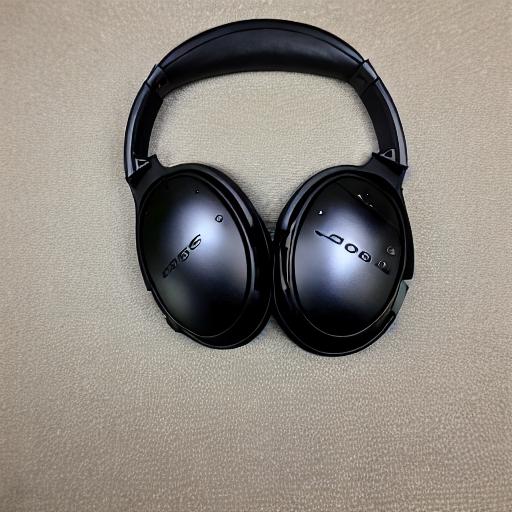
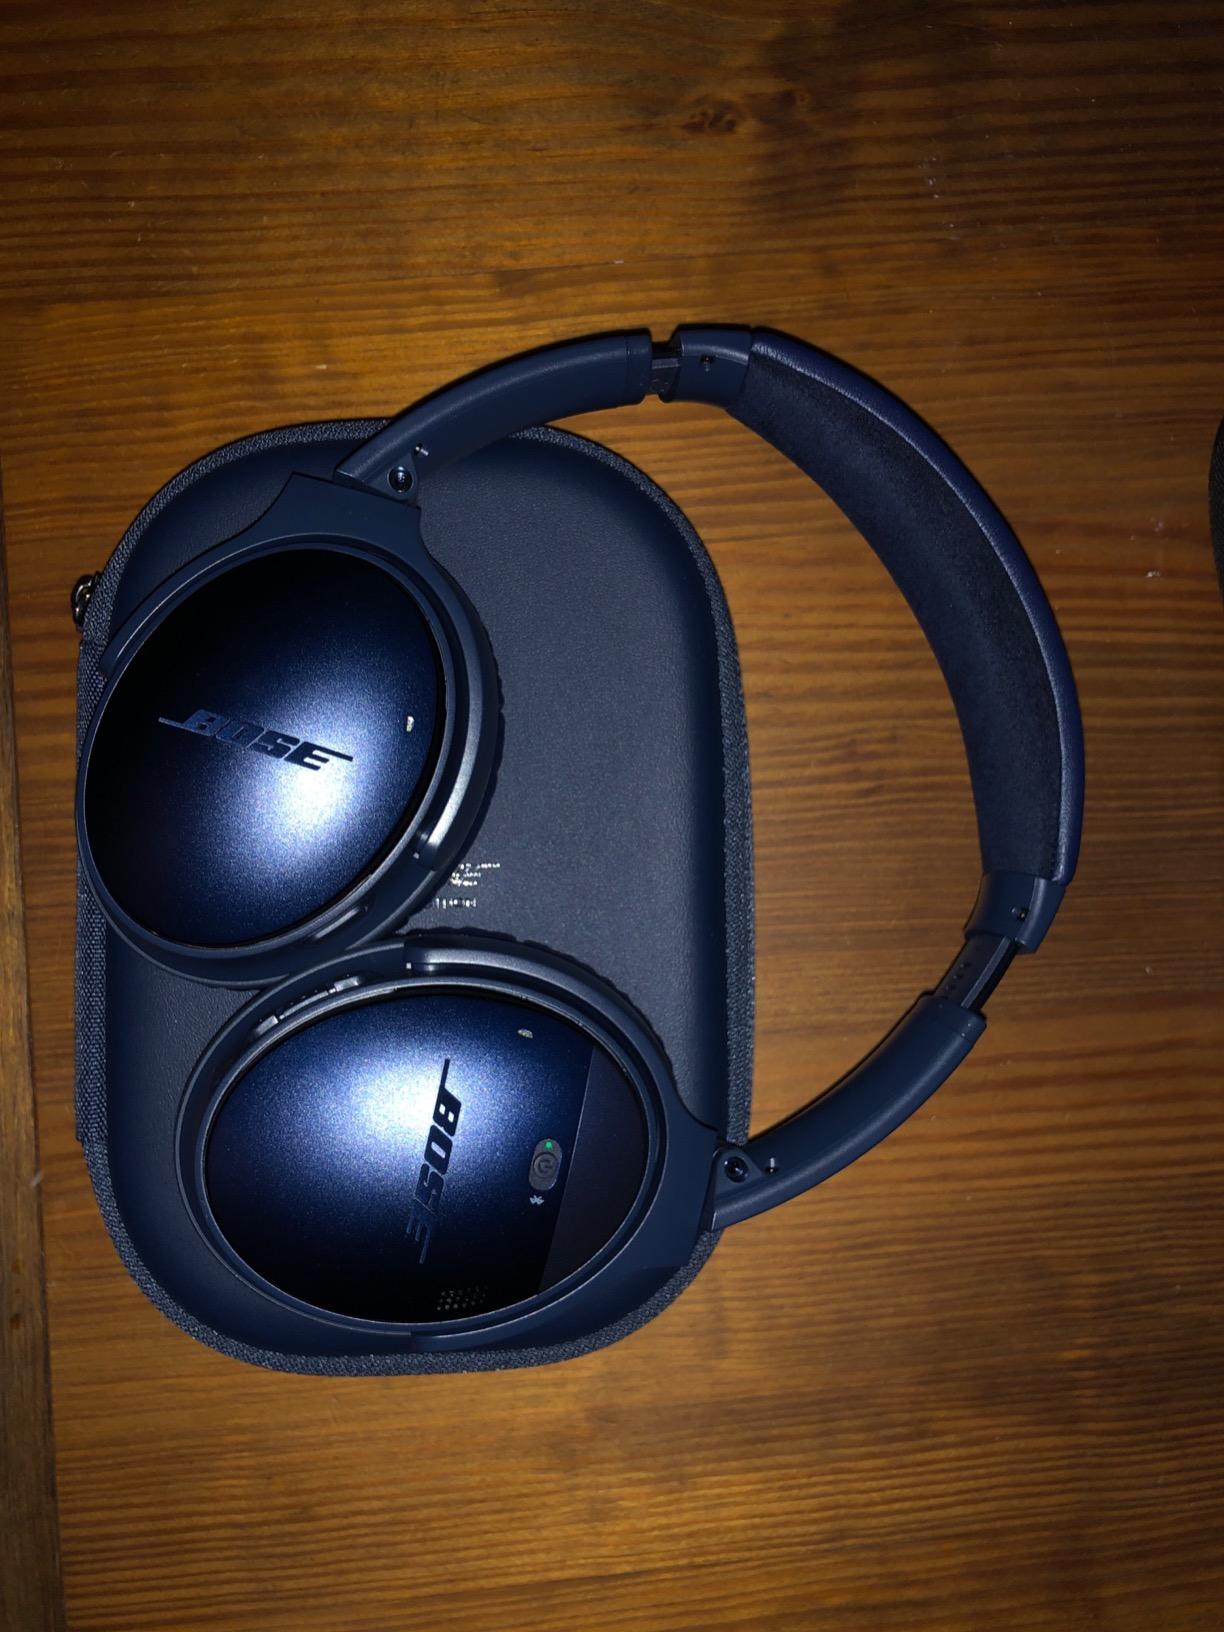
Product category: headphones
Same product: no